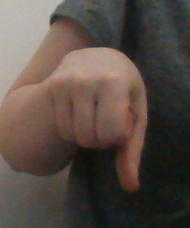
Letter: waw